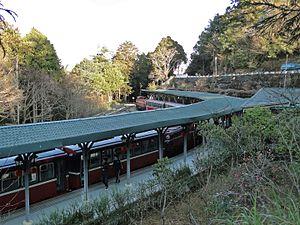
Gare de train de Jhushan, Taiwan
Le chemin de fer de la forêt d'Alishan est un réseau de 86 km des chemins de fer à voie étroite dont le départ est la ville de Chiayi et qui aboutit à la station de montagne d'Alishan dans le comté de Chiayi, à Taïwan.